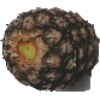
Label: Pineapple 1